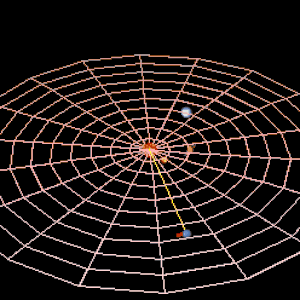
Neptune est la huitième et dernière planète du Système solaire par distance croissante au Soleil.